Molly Reilly

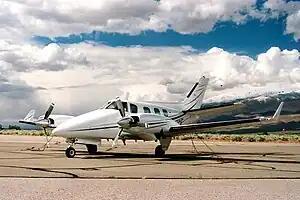
A Beechcraft Duke aircraft

Taking a new job with the Calgary company Peter Bawden Drilling in 1959, Reilly co-piloted a DC-3 airliner. She flew extensively throughout the north, piloting back and forth between major oil airfields and making runs to places such as Frobisher Bay and Resolute Bay. Reilly often dealt with extreme weather conditions, poor visibility, and few navigational aids.